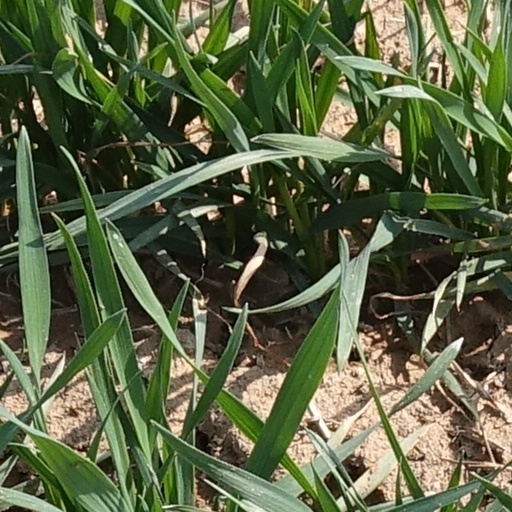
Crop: wheat